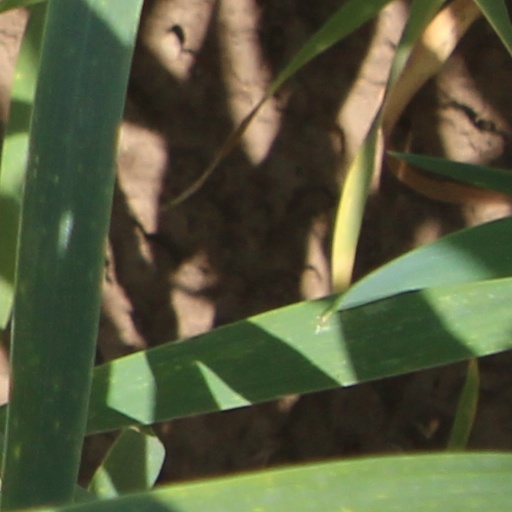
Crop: wheat